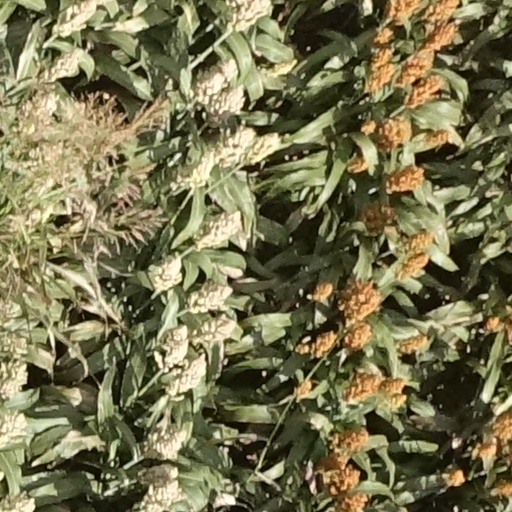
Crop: sorghum